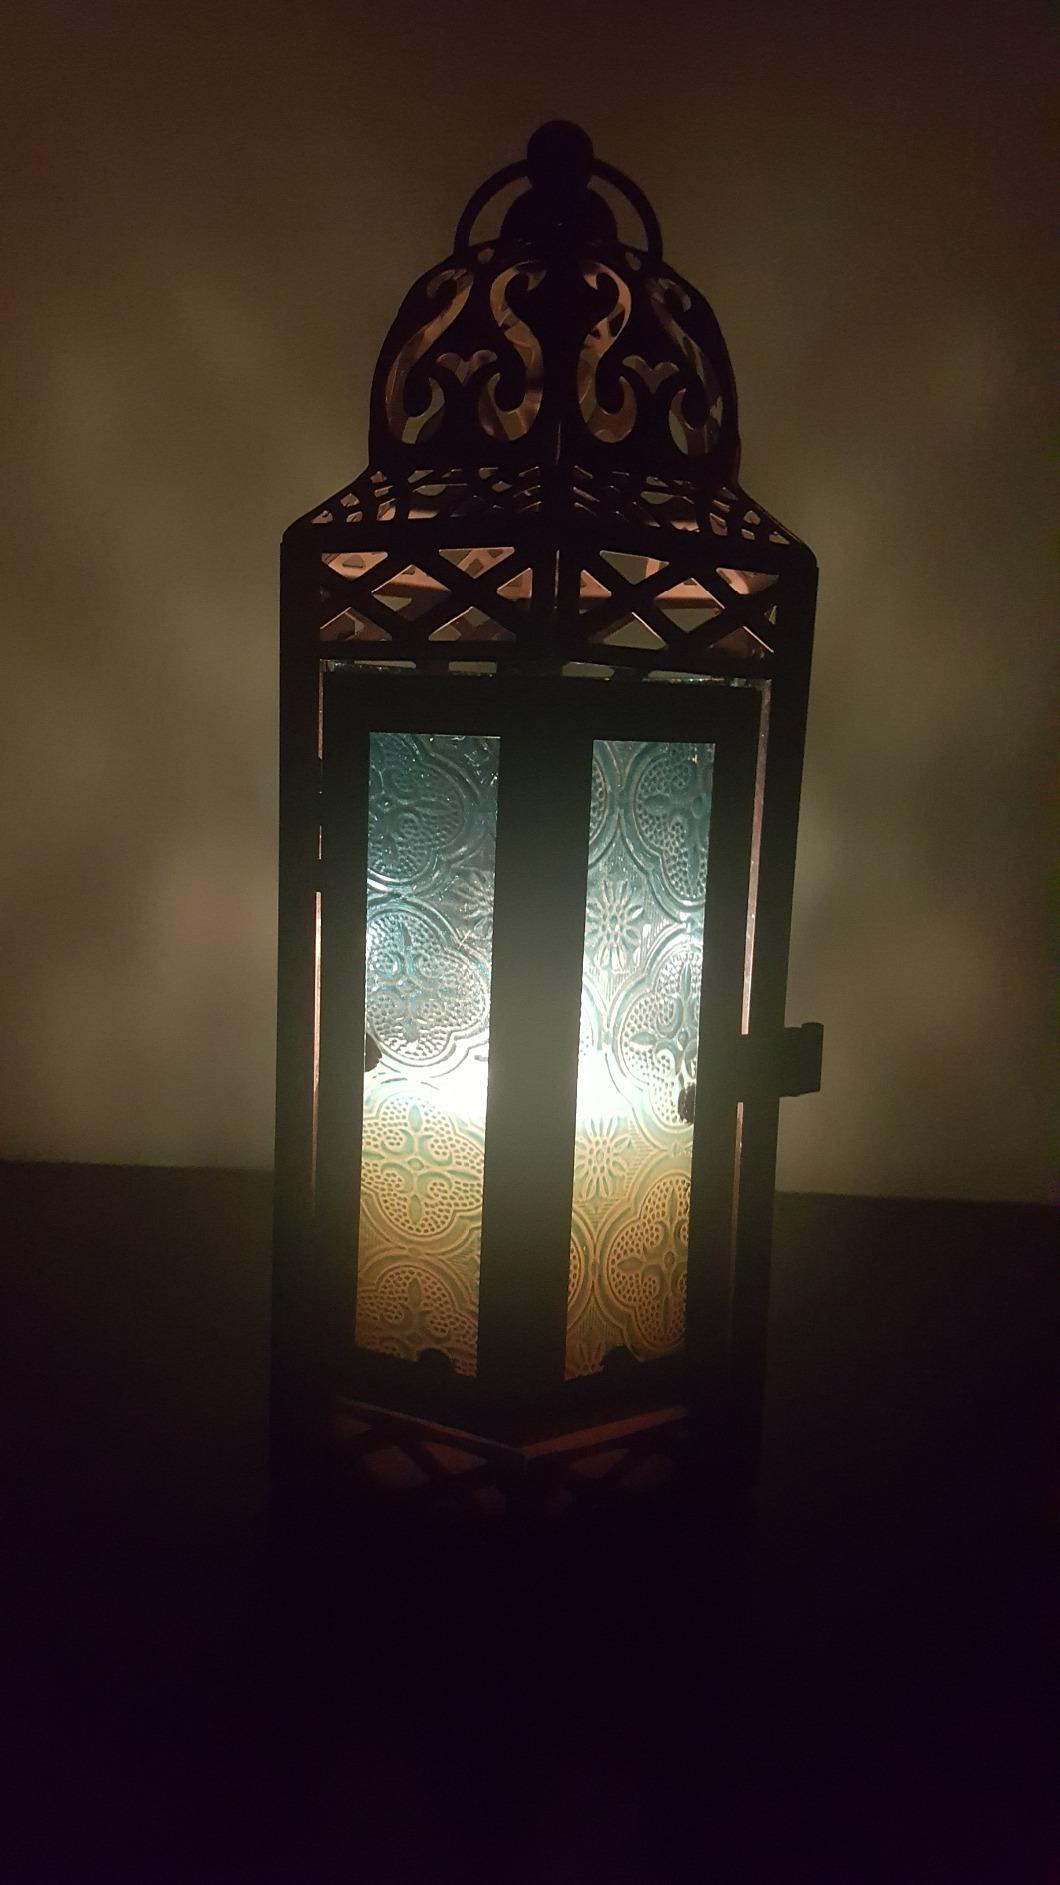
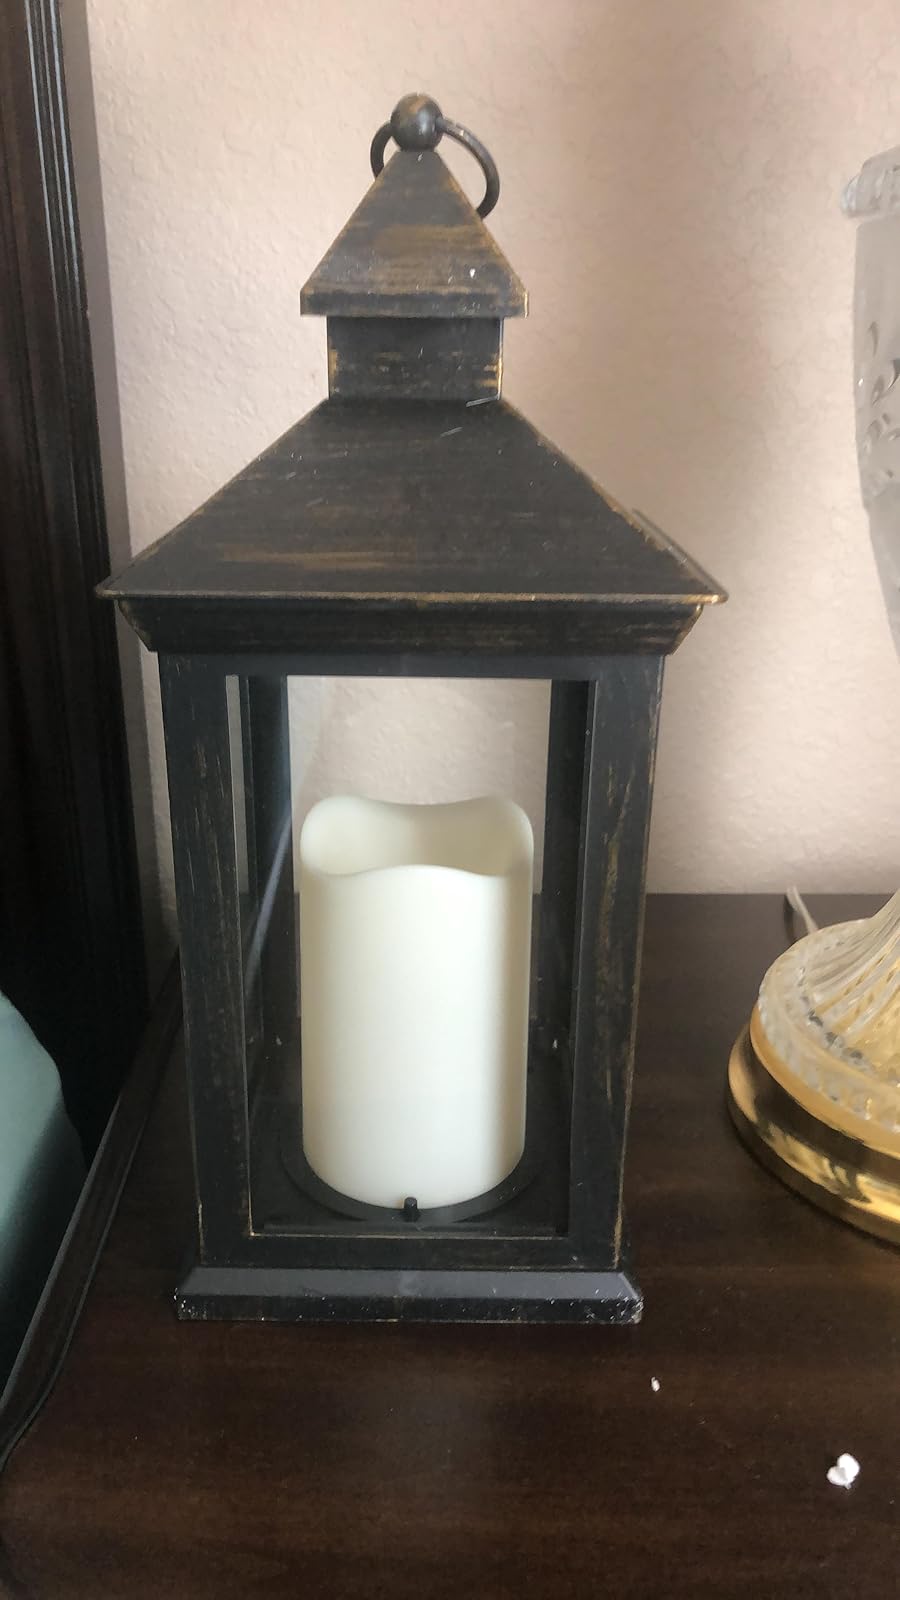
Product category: lantern
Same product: no